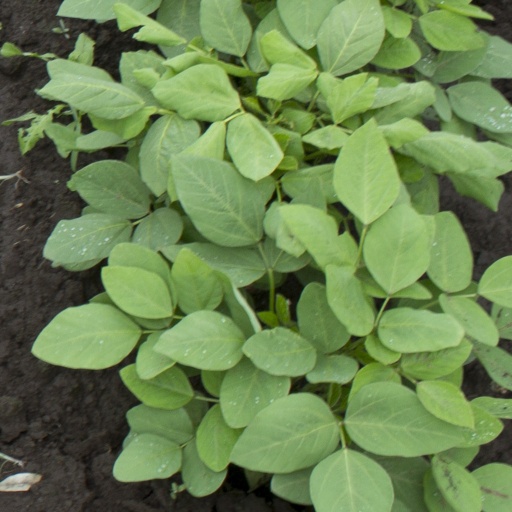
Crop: soybean